East Branch Fishing Creek

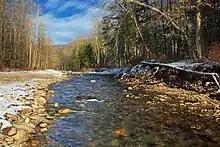
East Branch Fishing Creek in the winter

The rock underneath the East Branch Fishing Creek watershed consists of sandstone and interbedded sedimentary rock. However, there is little limestone bedrock in the watershed, unlike many watersheds in Pennsylvania. Most of the watershed is in the High Plateau Section of the Appalachian Plateau Province, but a small part of it is in the Ridge and Valley Province.